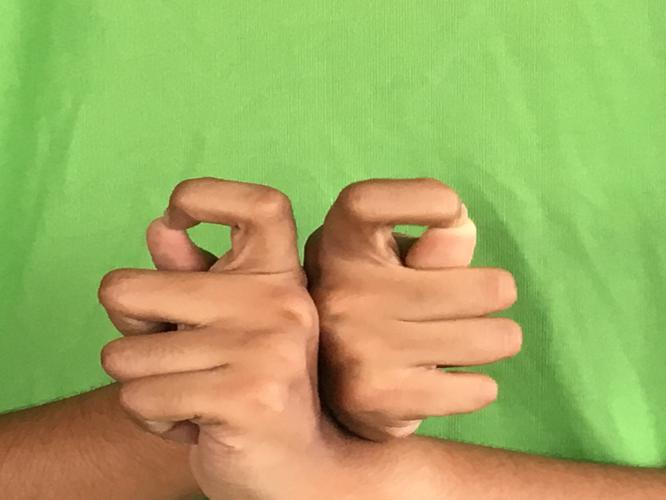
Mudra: Berunda
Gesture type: double_hand